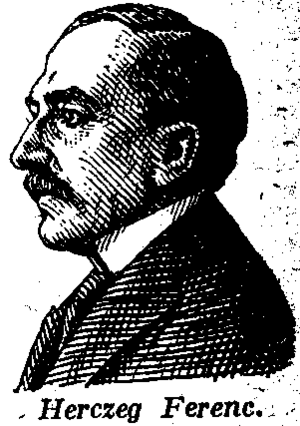
La Marche de Rakoczi est un film hongrois réalisé par Steve Sekely, sorti en 1933.